Capital City Service

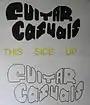
Guitar Casuals Demo Tape Cover

The first match to be played between the clubs after the failed takeover bid was at Easter Road the following September and in anticipation of trouble the police cancelled weekend leave and drafted in extra officers from outside Edinburgh. This decision was vindicated as this emotionally charged game was played in what was described as a volatile atmosphere. On the section of the east terracing next to the Dunbar end there were outbreaks of disorder throughout the first half, including incursions onto the playing field that caused the game to be halted and players' leaving the pitch until order was restored. During the interval there was more trouble on the terracing and fans again encroached onto the touchlines which delayed the start of the second half of the match. The police entered the Hearts dressing room during half-time and made a plea with them not to score any more goals as there was a real threat of a full pitch invasion by Hibs fans. Police later revealed that half of the arrests made at the game were of Hibs casuals.